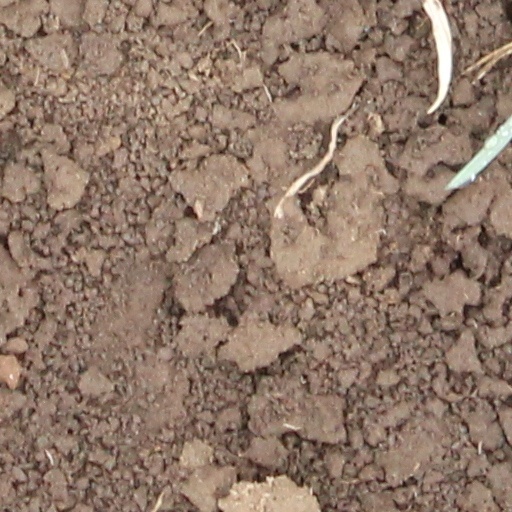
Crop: wheat